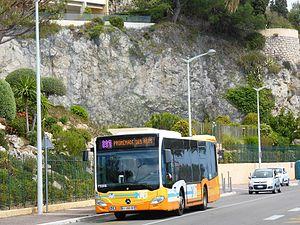
Un Citaro K C2 du réseau Ligne d'Azur
Le Mercedes-Benz Citaro est une gamme d'autobus à plancher bas. Construit par Mercedes-Benz-EvoBus, ce véhicule est lancé en 1997, puis relooké en 2006 et commercialisé sous le nouveau nom Citaro Facelift ; une nouvelle version voit le jour à la fin de l’année 2011. Ce dernier comporte des modifications techniques non négligeables, au niveau du châssis notamment. Le Citaro remplace le O405 datant de 1984.